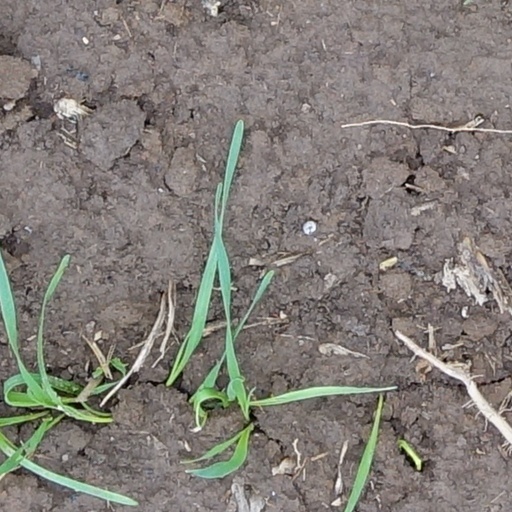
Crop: wheat